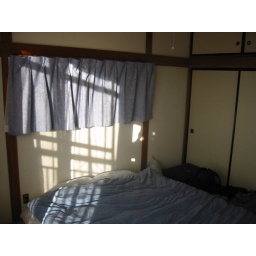
our room in Japan: notice the paper walls, and that the bed is low to the floor